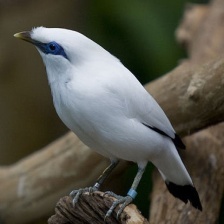
Species: BALI STARLING
Scientific name: LEUCOPSAR ROTHSCHILDI